STS-115

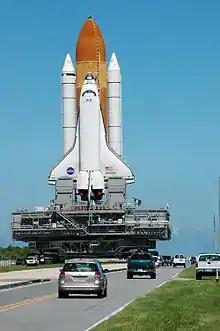
"Atlantis" heads back to Launch Pad 39B to ride out Ernesto

On August 28, 2006, it was decided to postpone the launch and rollback "Atlantis" to the VAB after updated forecasts projected Hurricane Ernesto would regain its strength and pass closer to Kennedy Space Center than previously anticipated. NASA began rolling back the shuttle on August 29, 2006, in the late morning, but by early afternoon the decision was made to move "Atlantis" back to the launch pad (something that has never been done before) to weather out Tropical Storm Ernesto instead. The change came after weather forecasters determined that the storm wouldn't hit Kennedy Space Center as forcefully as they once thought. Its peak winds were expected to be less than 79 mph (126 kilometers per hour), NASA's limit for keeping the shuttle outdoors.